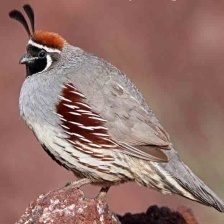
Species: GAMBELS QUAIL
Scientific name: CALLIPEPLA GAMBELII
ImageNet parent category: quail